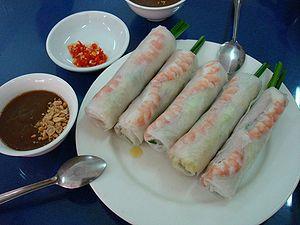
La spécificité de la cuisine vietnamienne repose sur des mélanges d'herbes et d'épices que l'on ne trouve nulle part ailleurs, ainsi que sur des méthodes de cuisson et un ensemble d'habitudes alimentaires propres au peuple vietnamien.